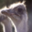
Label: bird